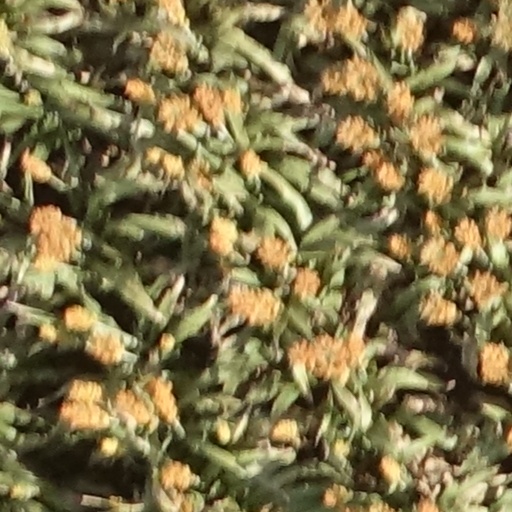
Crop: sorghum